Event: Typhoon Ruby
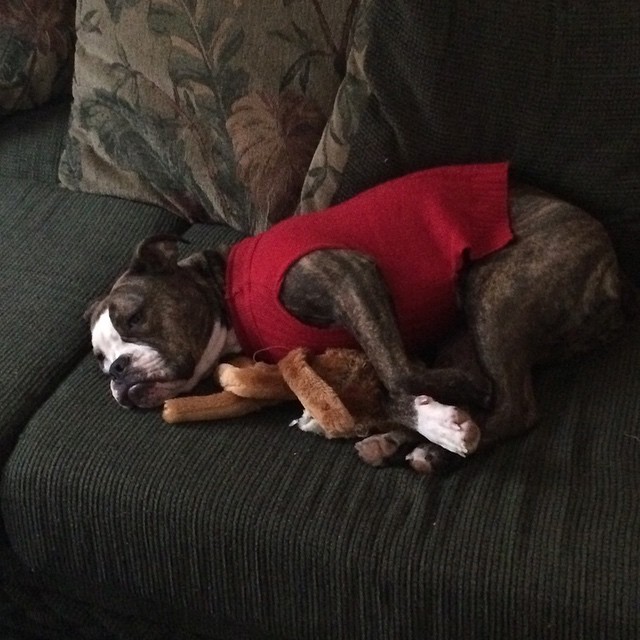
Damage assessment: no_damage